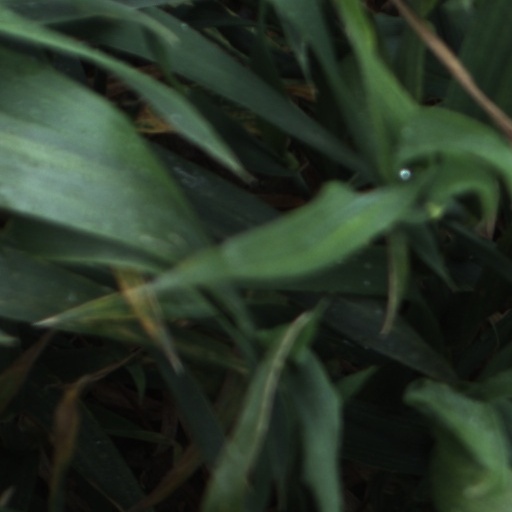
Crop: wheat